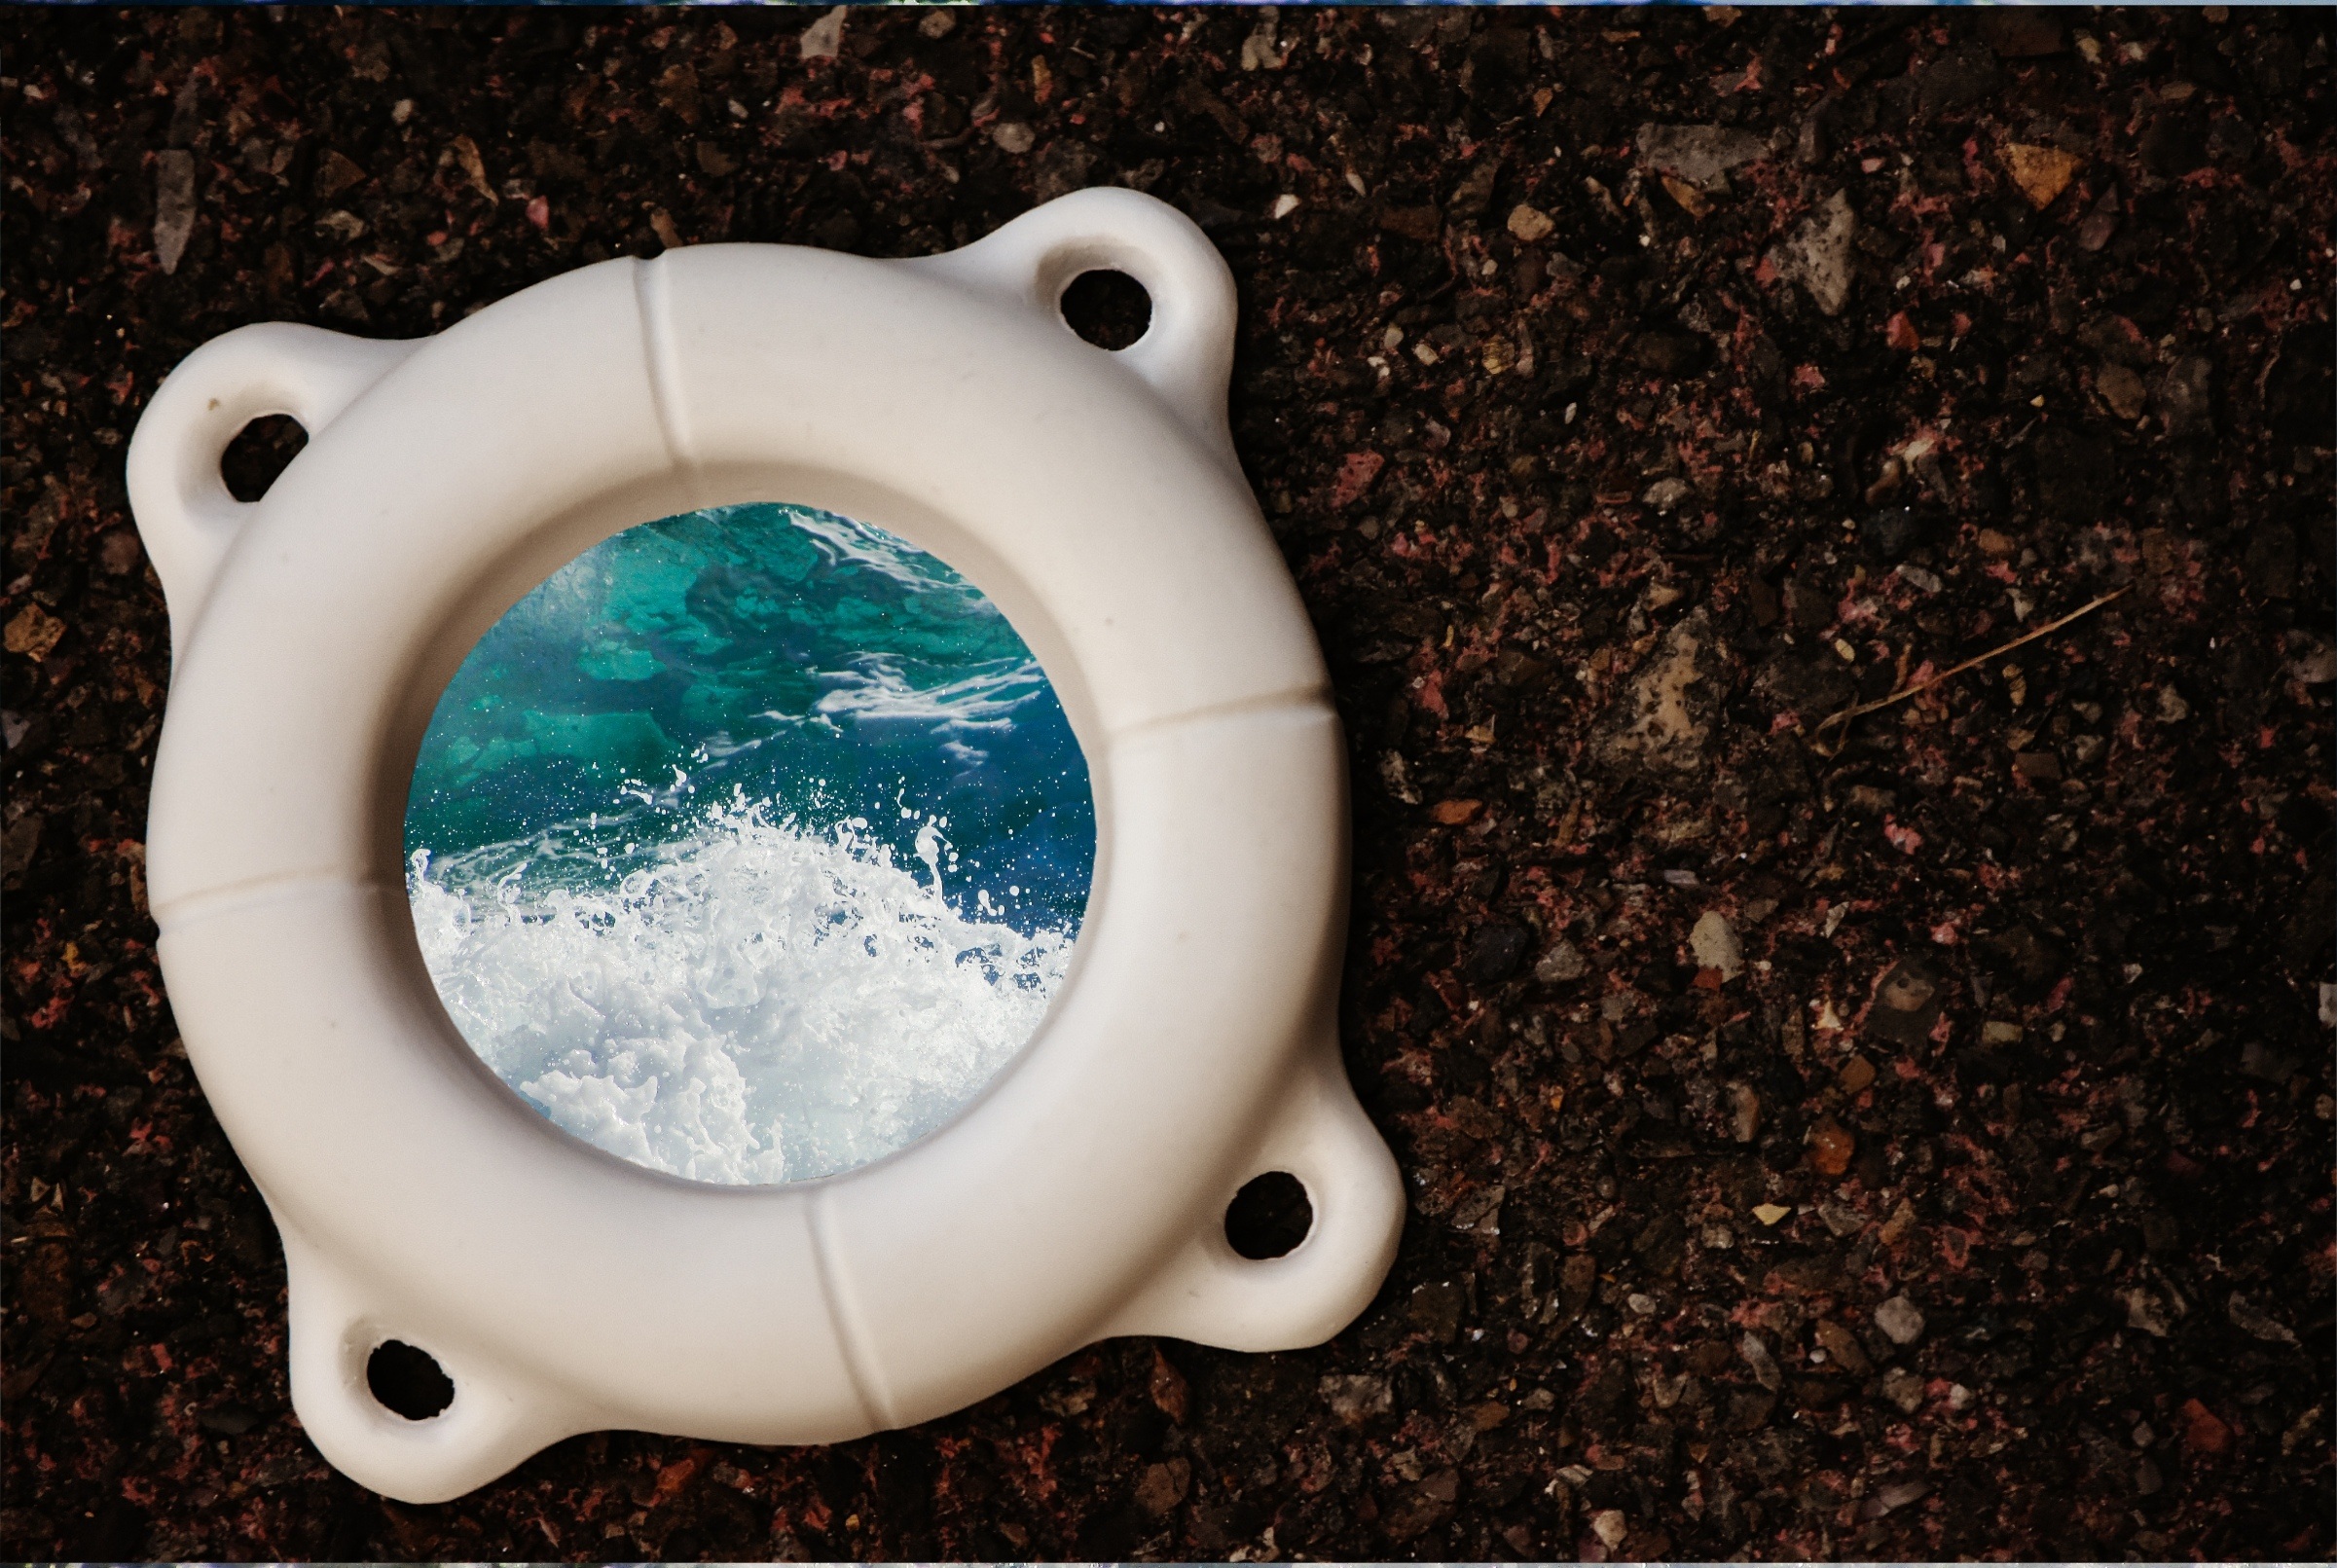
water, white, wave, ceramic, blue, circle, blank, organ, lifebelt, gypsum, unpainted, sos